Nicolas Usaï

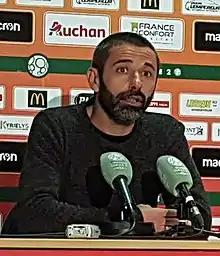
Usaï with Châteauroux in 2018

Nicolas Usaï (born 1 May 1974) is a French professional football manager and former player who is the head coach of Ligue 2 club Pau FC. As a player, he was a left-back.